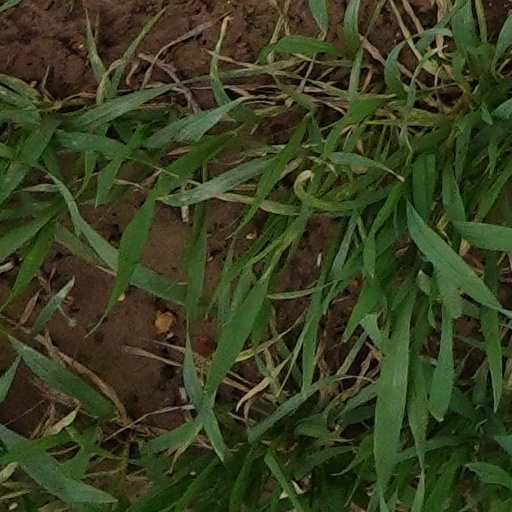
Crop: wheat